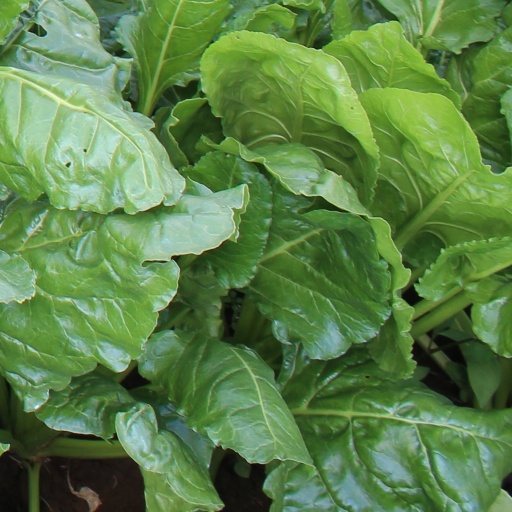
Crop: sugar beet